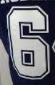
Number: 6